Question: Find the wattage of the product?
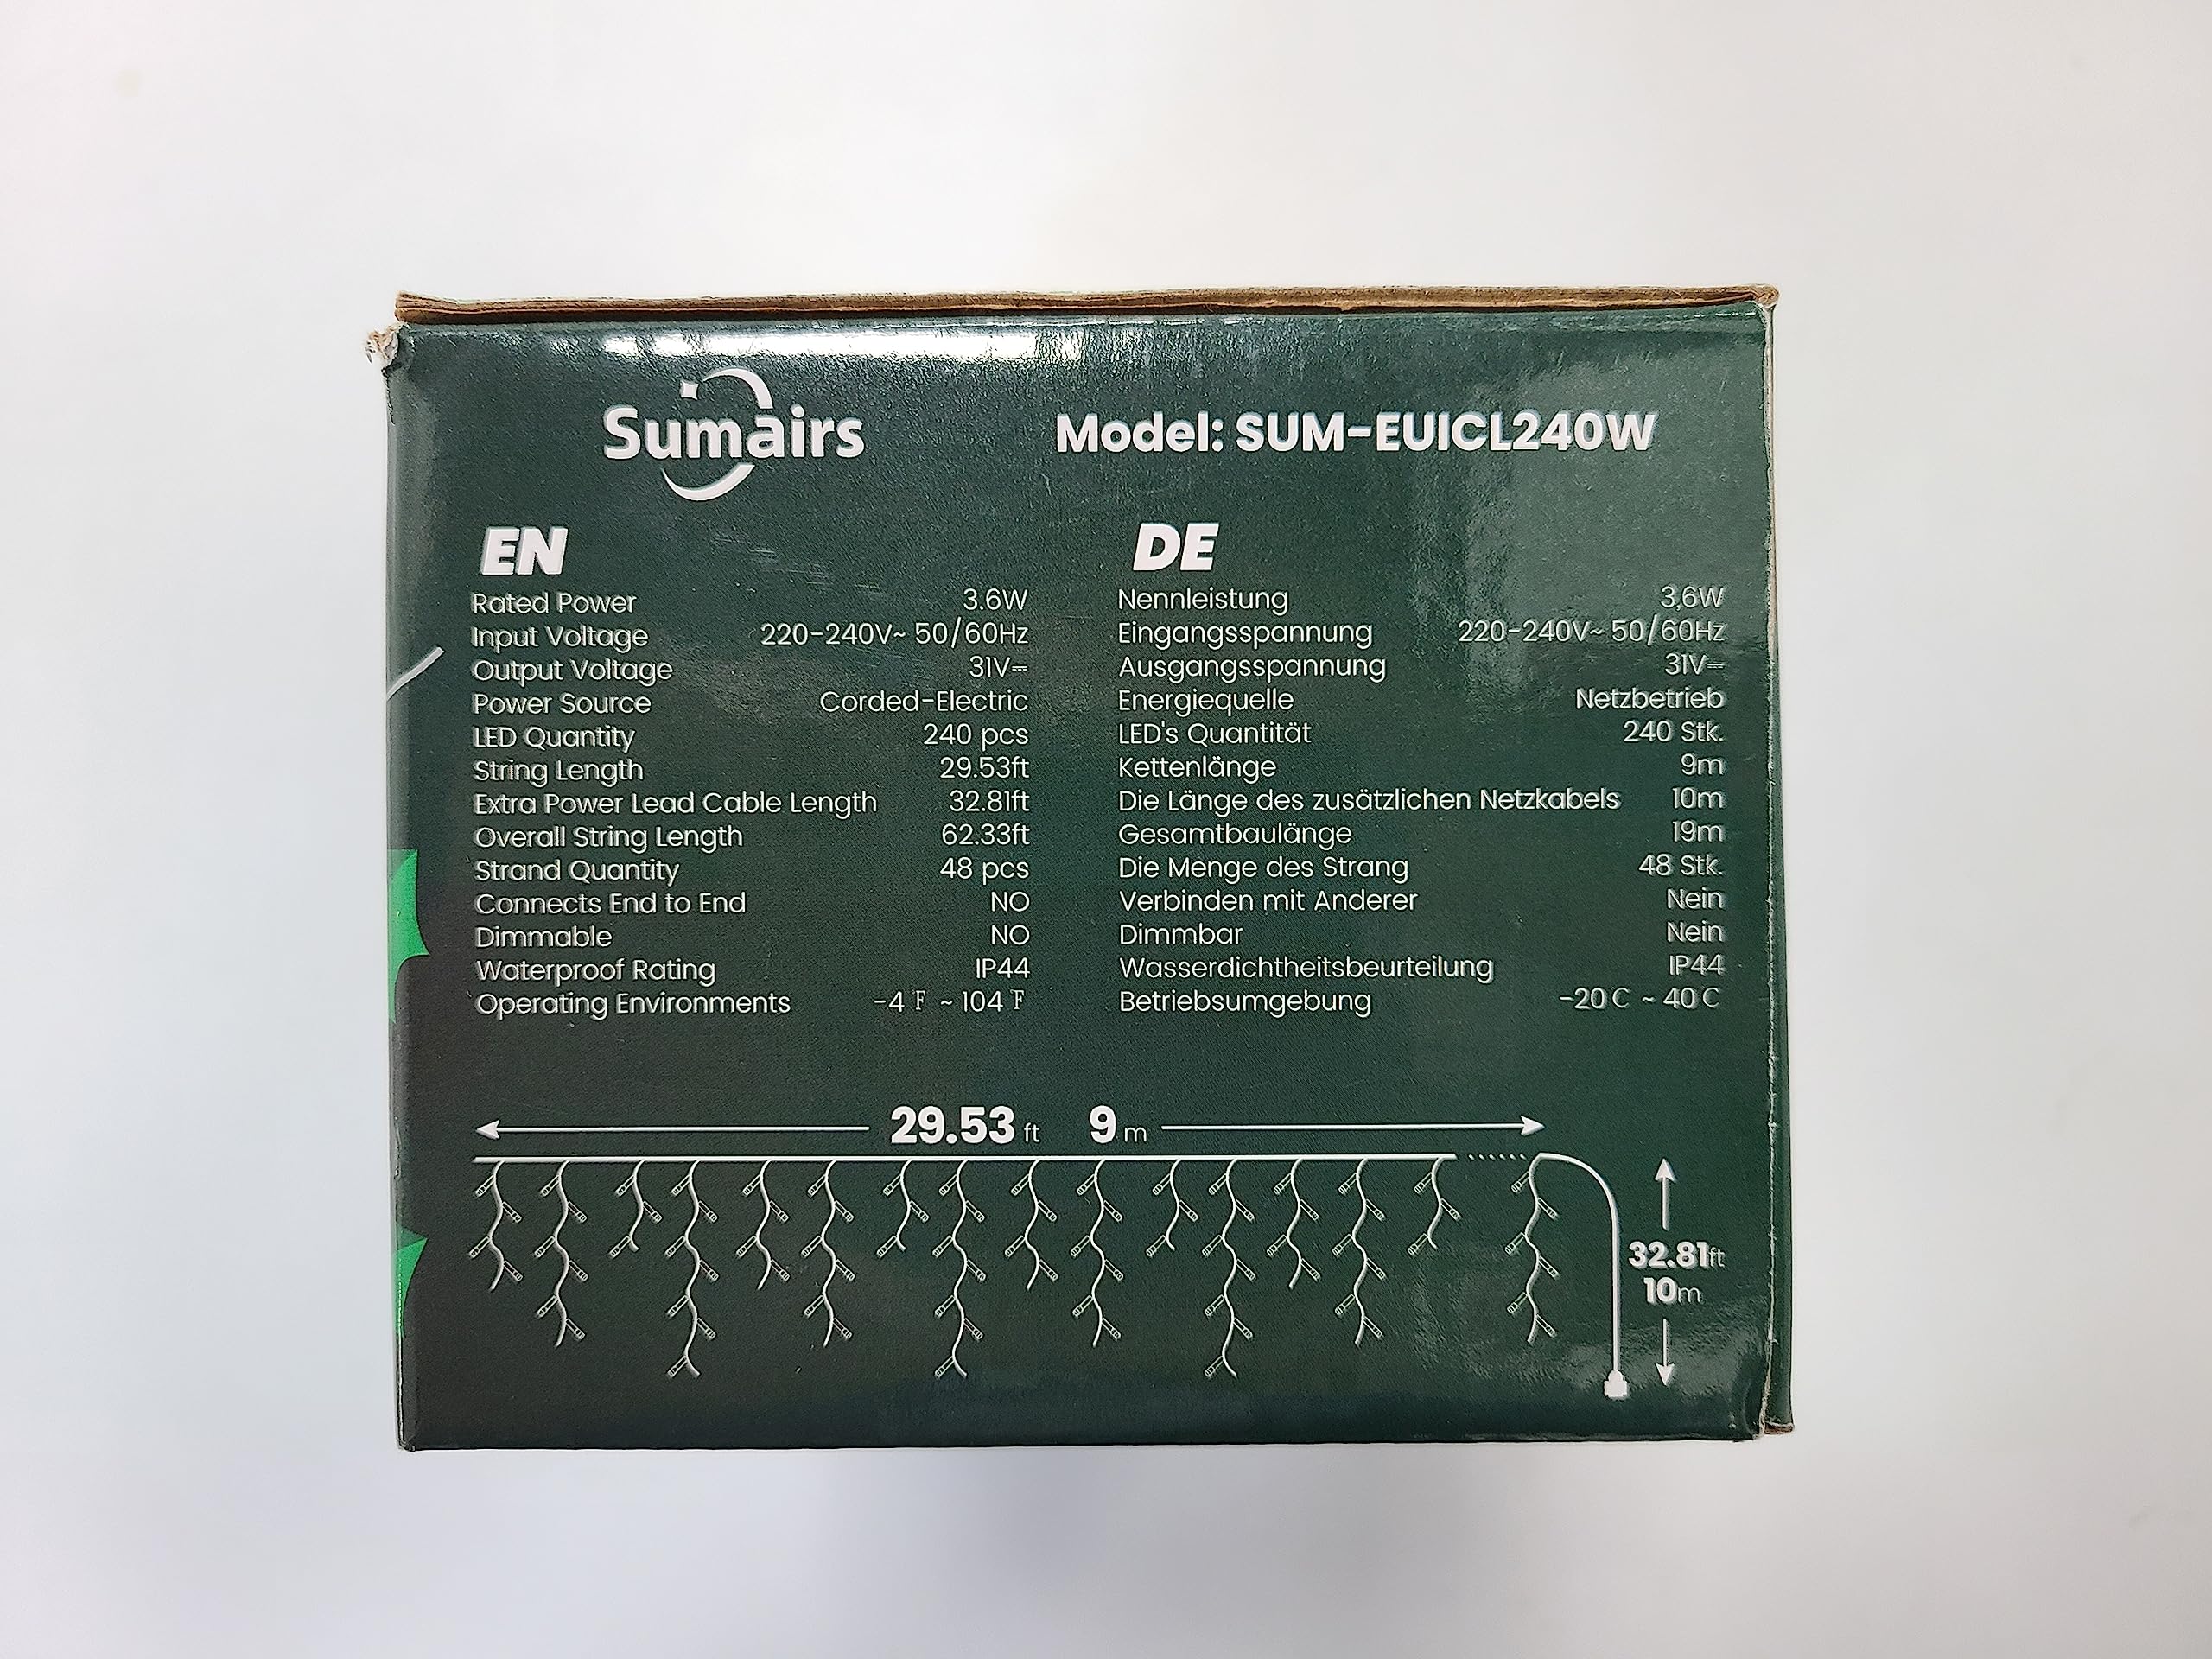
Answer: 3.6 watt